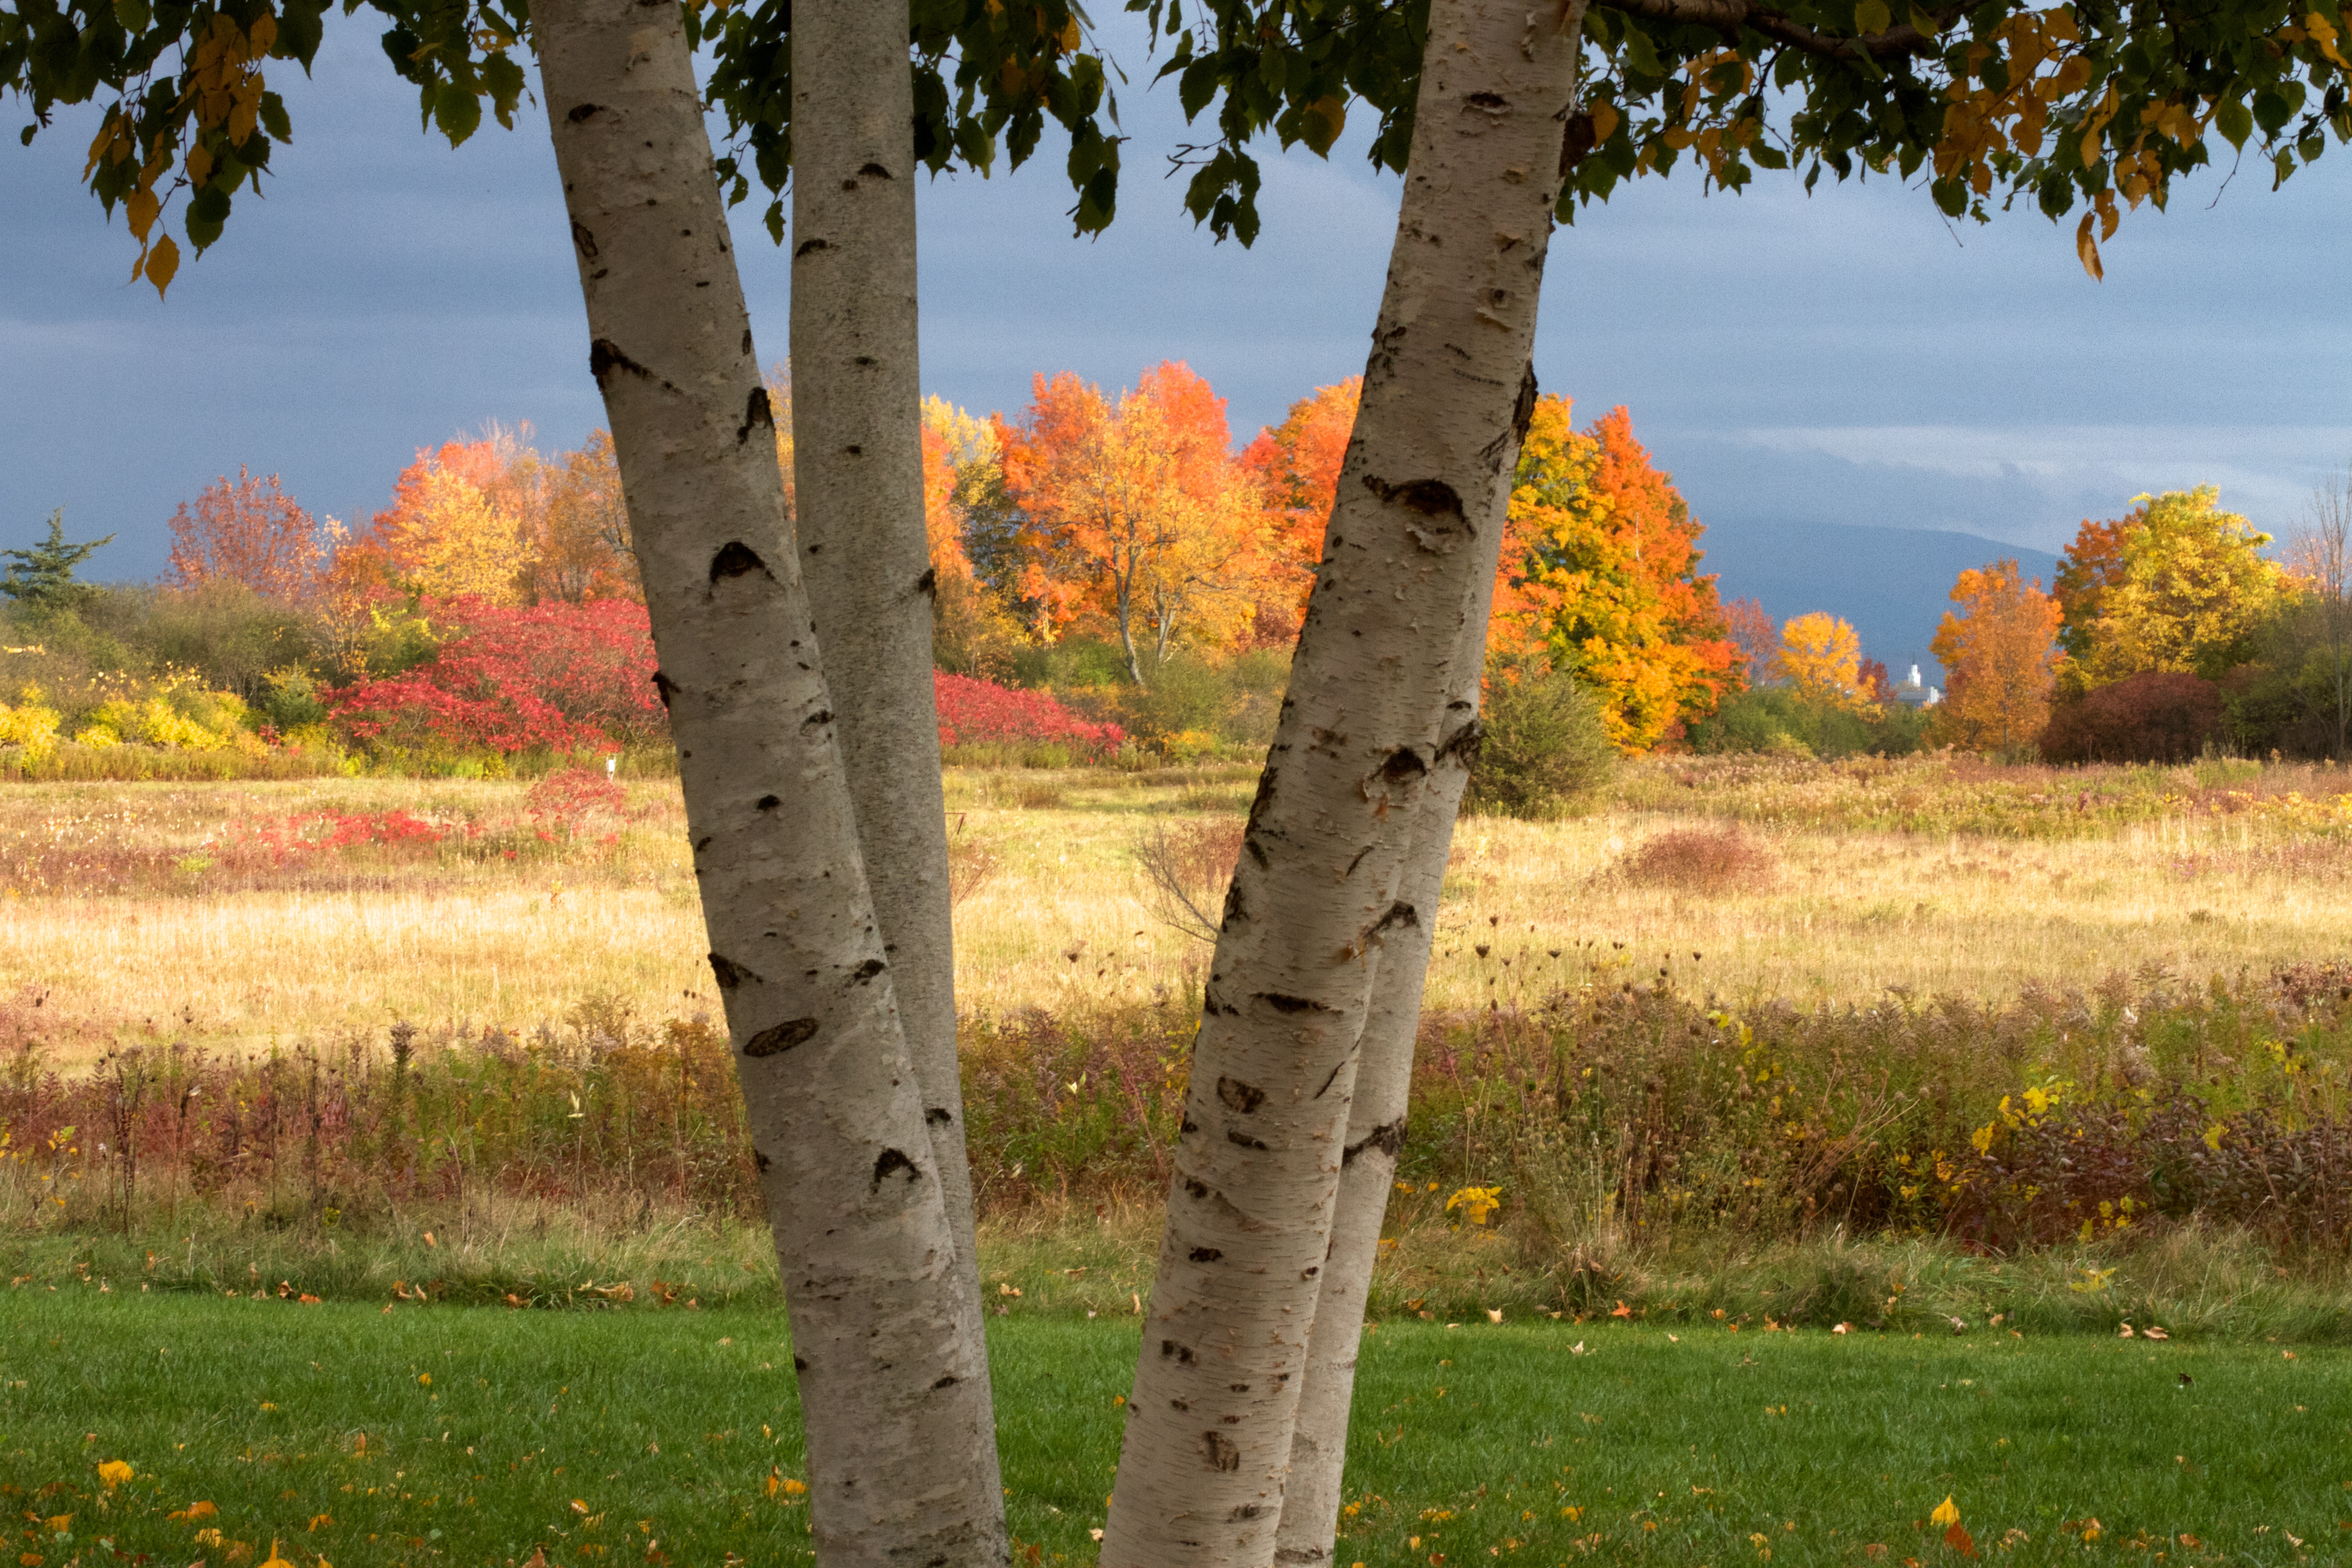
tree, nature, plant, meadow, sunlight, leaf, flower, autumn, season, deciduous, grove, woodland, habitat, 2015365, ecosystem, rural area, flowering plant, natural environment, woody plant, land plant